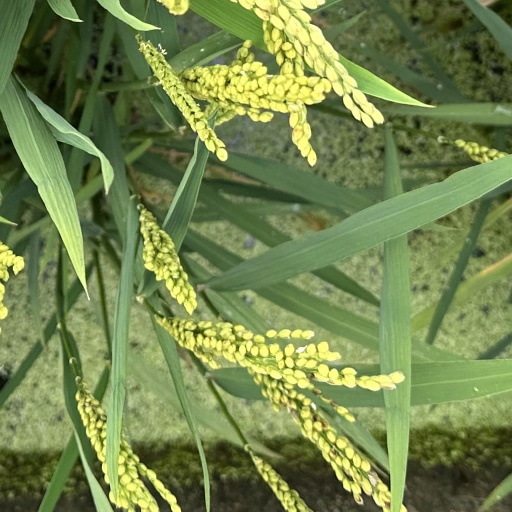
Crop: rice